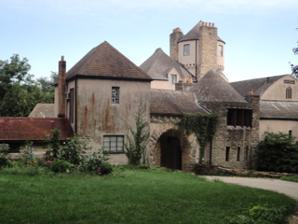
Building: Stronghold Center
Country: United States of America
Year built: 1930
Stronghold Castle Stronghold Castle, as seen from the south-east General information Architectural style Tudor Location Oregon, Illinois , USA Address 1922 Illinois Route 2 North Coordinates 42°02′44″N 89°20′36″W / 42.045479°N 89.343276°W / 42.045479; -89.343276 Construction started 1928 Completed 1930 Client Walter Strong Owner Blackhawk Presbytery Design and construction Architect(s) Maurice Webster Stronghold Castle or Stronghold Center is located near Oregon, Illinois , atop the limestone bluffs along the Rock River . Designed by Maurice Webster , it was built between 1928 and 1930 by Walter A. Strong , then owner and publisher of the Chicago Daily News . In 1962, the castle and surrounding area were purchased by Presbyterian Church. Today, it serves as a year-round camping and retreat center, hosting summer camps and an Olde English Faire . The castle Walter Strong at Stronghold. Courtesy Strong Family Collection. The castle was built by Walter Strong as a summer home for his wife, Josephine, and their five children. In 1928, Strong bought 360 acres of wooded property north of Oregon, Illinois which included a limestone bluff overlooking the Rock River . He was familiar with the area because he and Josephine often stayed at nearby Bee Tree Farm, the summer home of his father-in-law, Towner K. Webster . Strong hired Josephine’s brother, architect Maurice Webster, to design a house on the bluff. The original concept was to build a simple barn and silo structure, but it quickly grew into something resembling a castle, with 16 bedrooms, 9 baths, 8 fireplaces, gargoyles and secret passageways. The original driveway was cut through the bluff which served as a stone quarry for the walls and fireplaces. The castle’s exterior took about nine months to build, the interior another year. In total, the project, which continued into the Great Depression , cost $85,000. The final Tudor style architecture was influenced by Strong’s travels to Europe, his English ancestry, and the historical novels of Sir Walter Scott . Some think the castle was also a retort to fellow newspaper publisher and competitor, William Randolph Hearst . In 1919, after inheriting a fortune, Hearst began construction of the opulent Spanish Renaissance style Hearst Castle at San Simeon. The rustic Strong family retreat, which they called Stronghold, was in many ways the antithesis of San Simeon. Stronghold encouraged informal living and had many features intended to delight visitors, especially children. The Great Hall. At the center of the house was the Great Hall , modeled after a medieval banqueting room. It was 55 feet long, 34 feet wide and had a vaulted ceiling 34 feet high at its peak. At one end was a massive stone fireplace with a metal hood. Josephine thought the hood was too shiny and had it distressed by beating it with rusty chains, a treatment used on fireplaces throughout the house. Just off the Great Hall was a circular library lined with bookcases. Its paneling was stained with coffee grounds to simulate age. One bookcase was designed to swing backwards revealing a secret passageway. It led to a chapel which was finished many years after the original construction. The Strongs wanted their family and guests to dine together, so Josephine had a 20-foot by 6-foot table built for the dining room. It was made from a massive oak tree and weighed a half a ton. It was so large, it had to be placed in the room before the exterior wall could be completed. It was so heavy that the floor sagged and had to be jacked up from the basement. The staircase up the tower. Tying the levels of the castle together was a five-story circular tower. The staircase, which used unseen steel rods to cantilever each tread out from the wall, seemed to float as it spiraled up the height of the tower. At the top was an observation deck with commanding views of the surrounding countryside. At the time of its construction, Lorado Taft’s Black Hawk Statue was visible around a bend down river. In 1932, Josephine hired an unemployed Russian artist, Nicholas Kaisaroff, to decorate parts of the castle. He painted the ceiling of the library in a faux-medieval style. He also painted a fresco on the upper walls of the tower. These were based on characters in Grimms’ Fairy Tales , like Rumpelstiltskin. Kaisaroff is said to have included the faces of the family and their pets in some of his paintings. The family spent their first summer there in 1930. Walter Strong scarcely had time to enjoy Stronghold. On May 10, 1931, he died of a heart attack at his home in Winnetka, Illinois . He was 47 years old. Josephine continued to divide her time between her Winnetka home and Stronghold until her death in 1961. In 1962, Stronghold was sold to the Presbyterian Church . The center The current owner, the Presbytery of Blackhawk, is an association of 75 Presbyterian congregations in Illinois. Originally, Stronghold operated as a summer camp and was housed almost entirely within the castle.  But in the intervening years, the center’s mission has grown. It now functions as a four-season conference, retreat and camping center. In a typical year, it hosts over 12,000 visitors of many faiths.[l] One of its most popular events is the Olde English Faire. Every October, performers and people dressed in period costumes wander about the castle grounds and sell their wares. Heritage Lodge. To accommodate its expanded range of activities, the center has built five modern buildings and a number of rustic cabins and structures. The newest of these is Heritage Lodge, which mimics the Tudor style of the castle and can accommodate 32 people. References